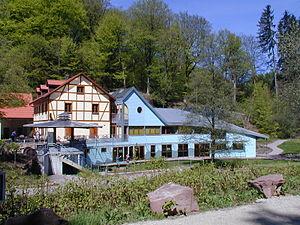
Maison de l'Eau et de la Rivière
Frohmuhl est une commune française située dans le département du Bas-Rhin, en région Grand Est.
La communauté de communes du Pays de La Petite Pierre est une ancienne structure intercommunale créée en 1993, située dans le département du Bas-Rhin et la région Grand Est. La Communauté de communes a fusionné le 1ᵉʳ janvier 2017 avec la Communauté de communes du pays de Hanau pour devenir la Communauté de communes de Hanau-La Petite Pierre.